Charlie Taylor (footballer, born 1993)

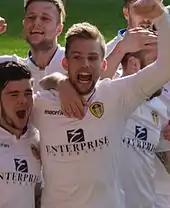
Taylor celebrating a goal for Leeds United in 2015

On 19 September 2015, Taylor scored the winner for Leeds against Milton Keynes Dons in a 2–1 victory, with an impressive solo goal running from his own half before scoring a left footed shot.